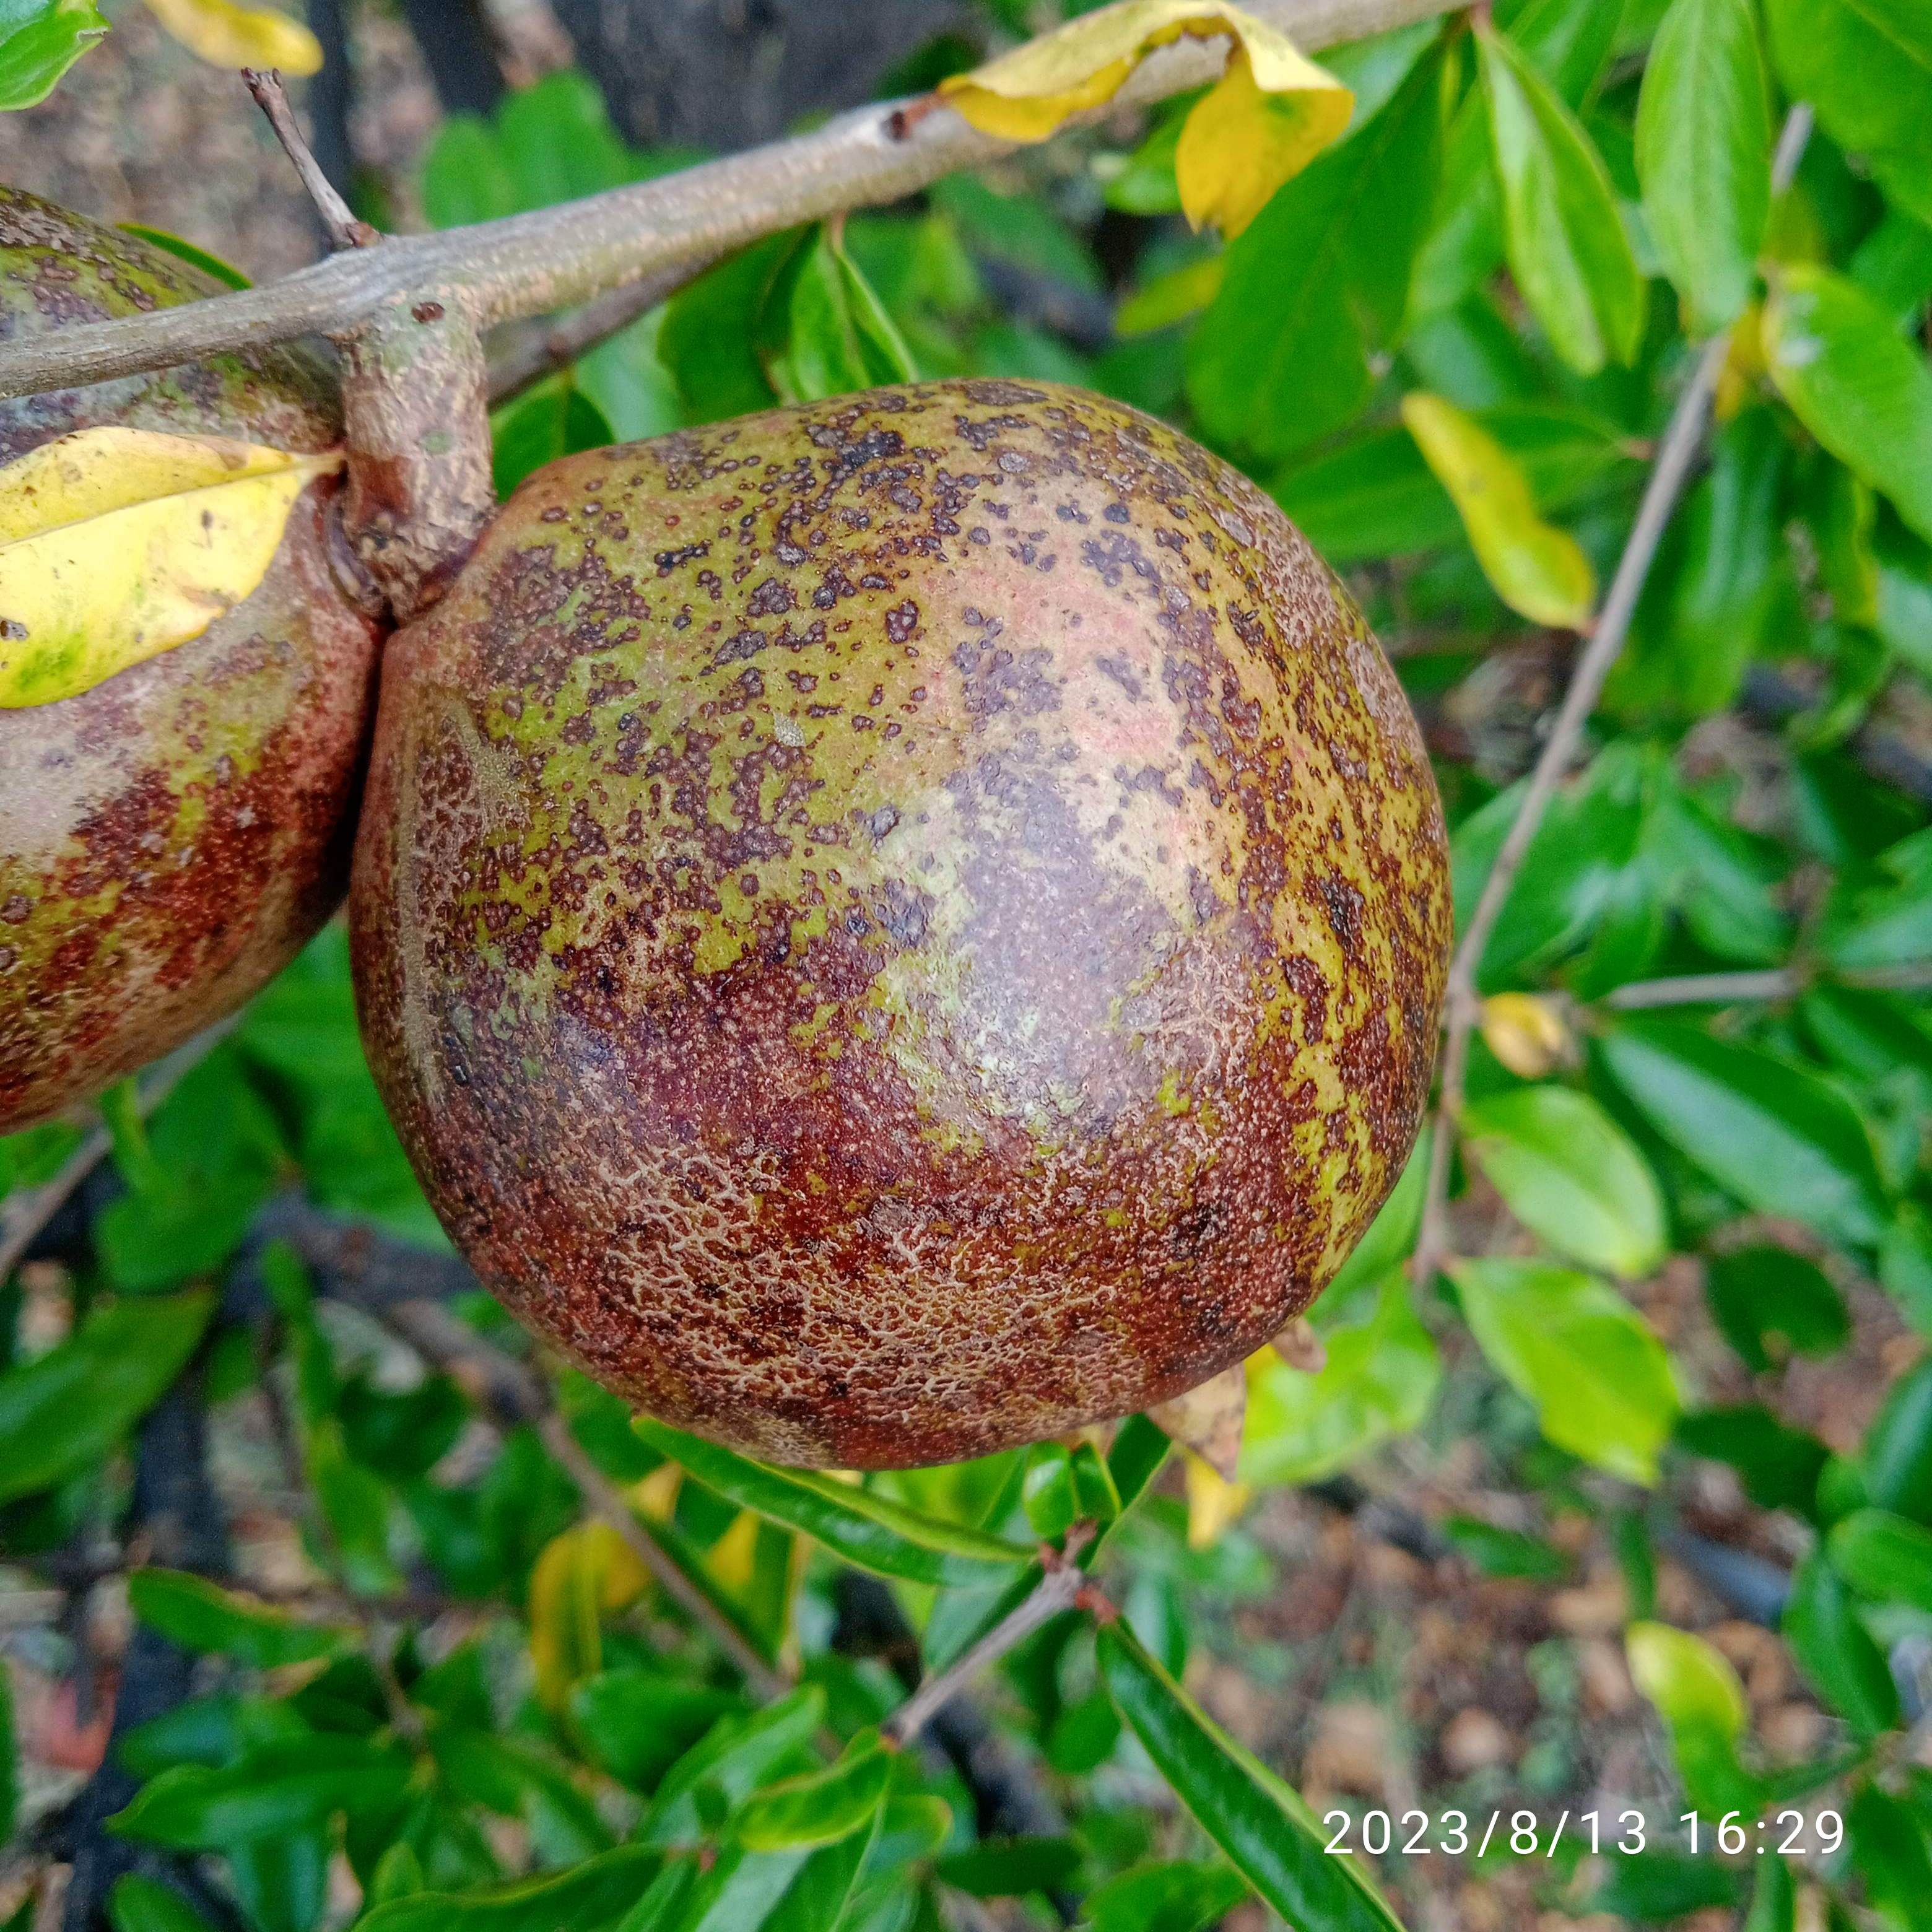
Label: Cercospora